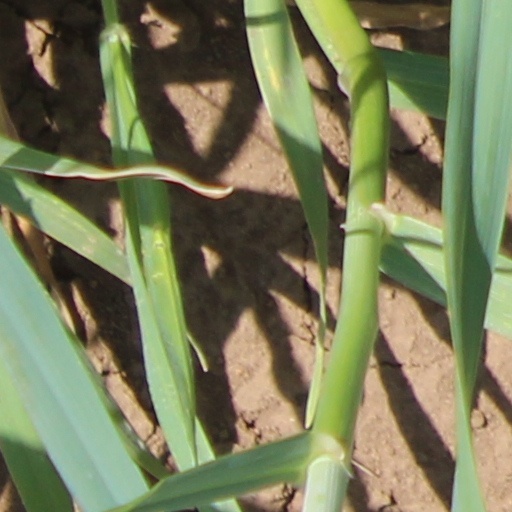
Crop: wheat